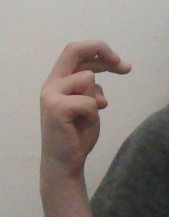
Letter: zay